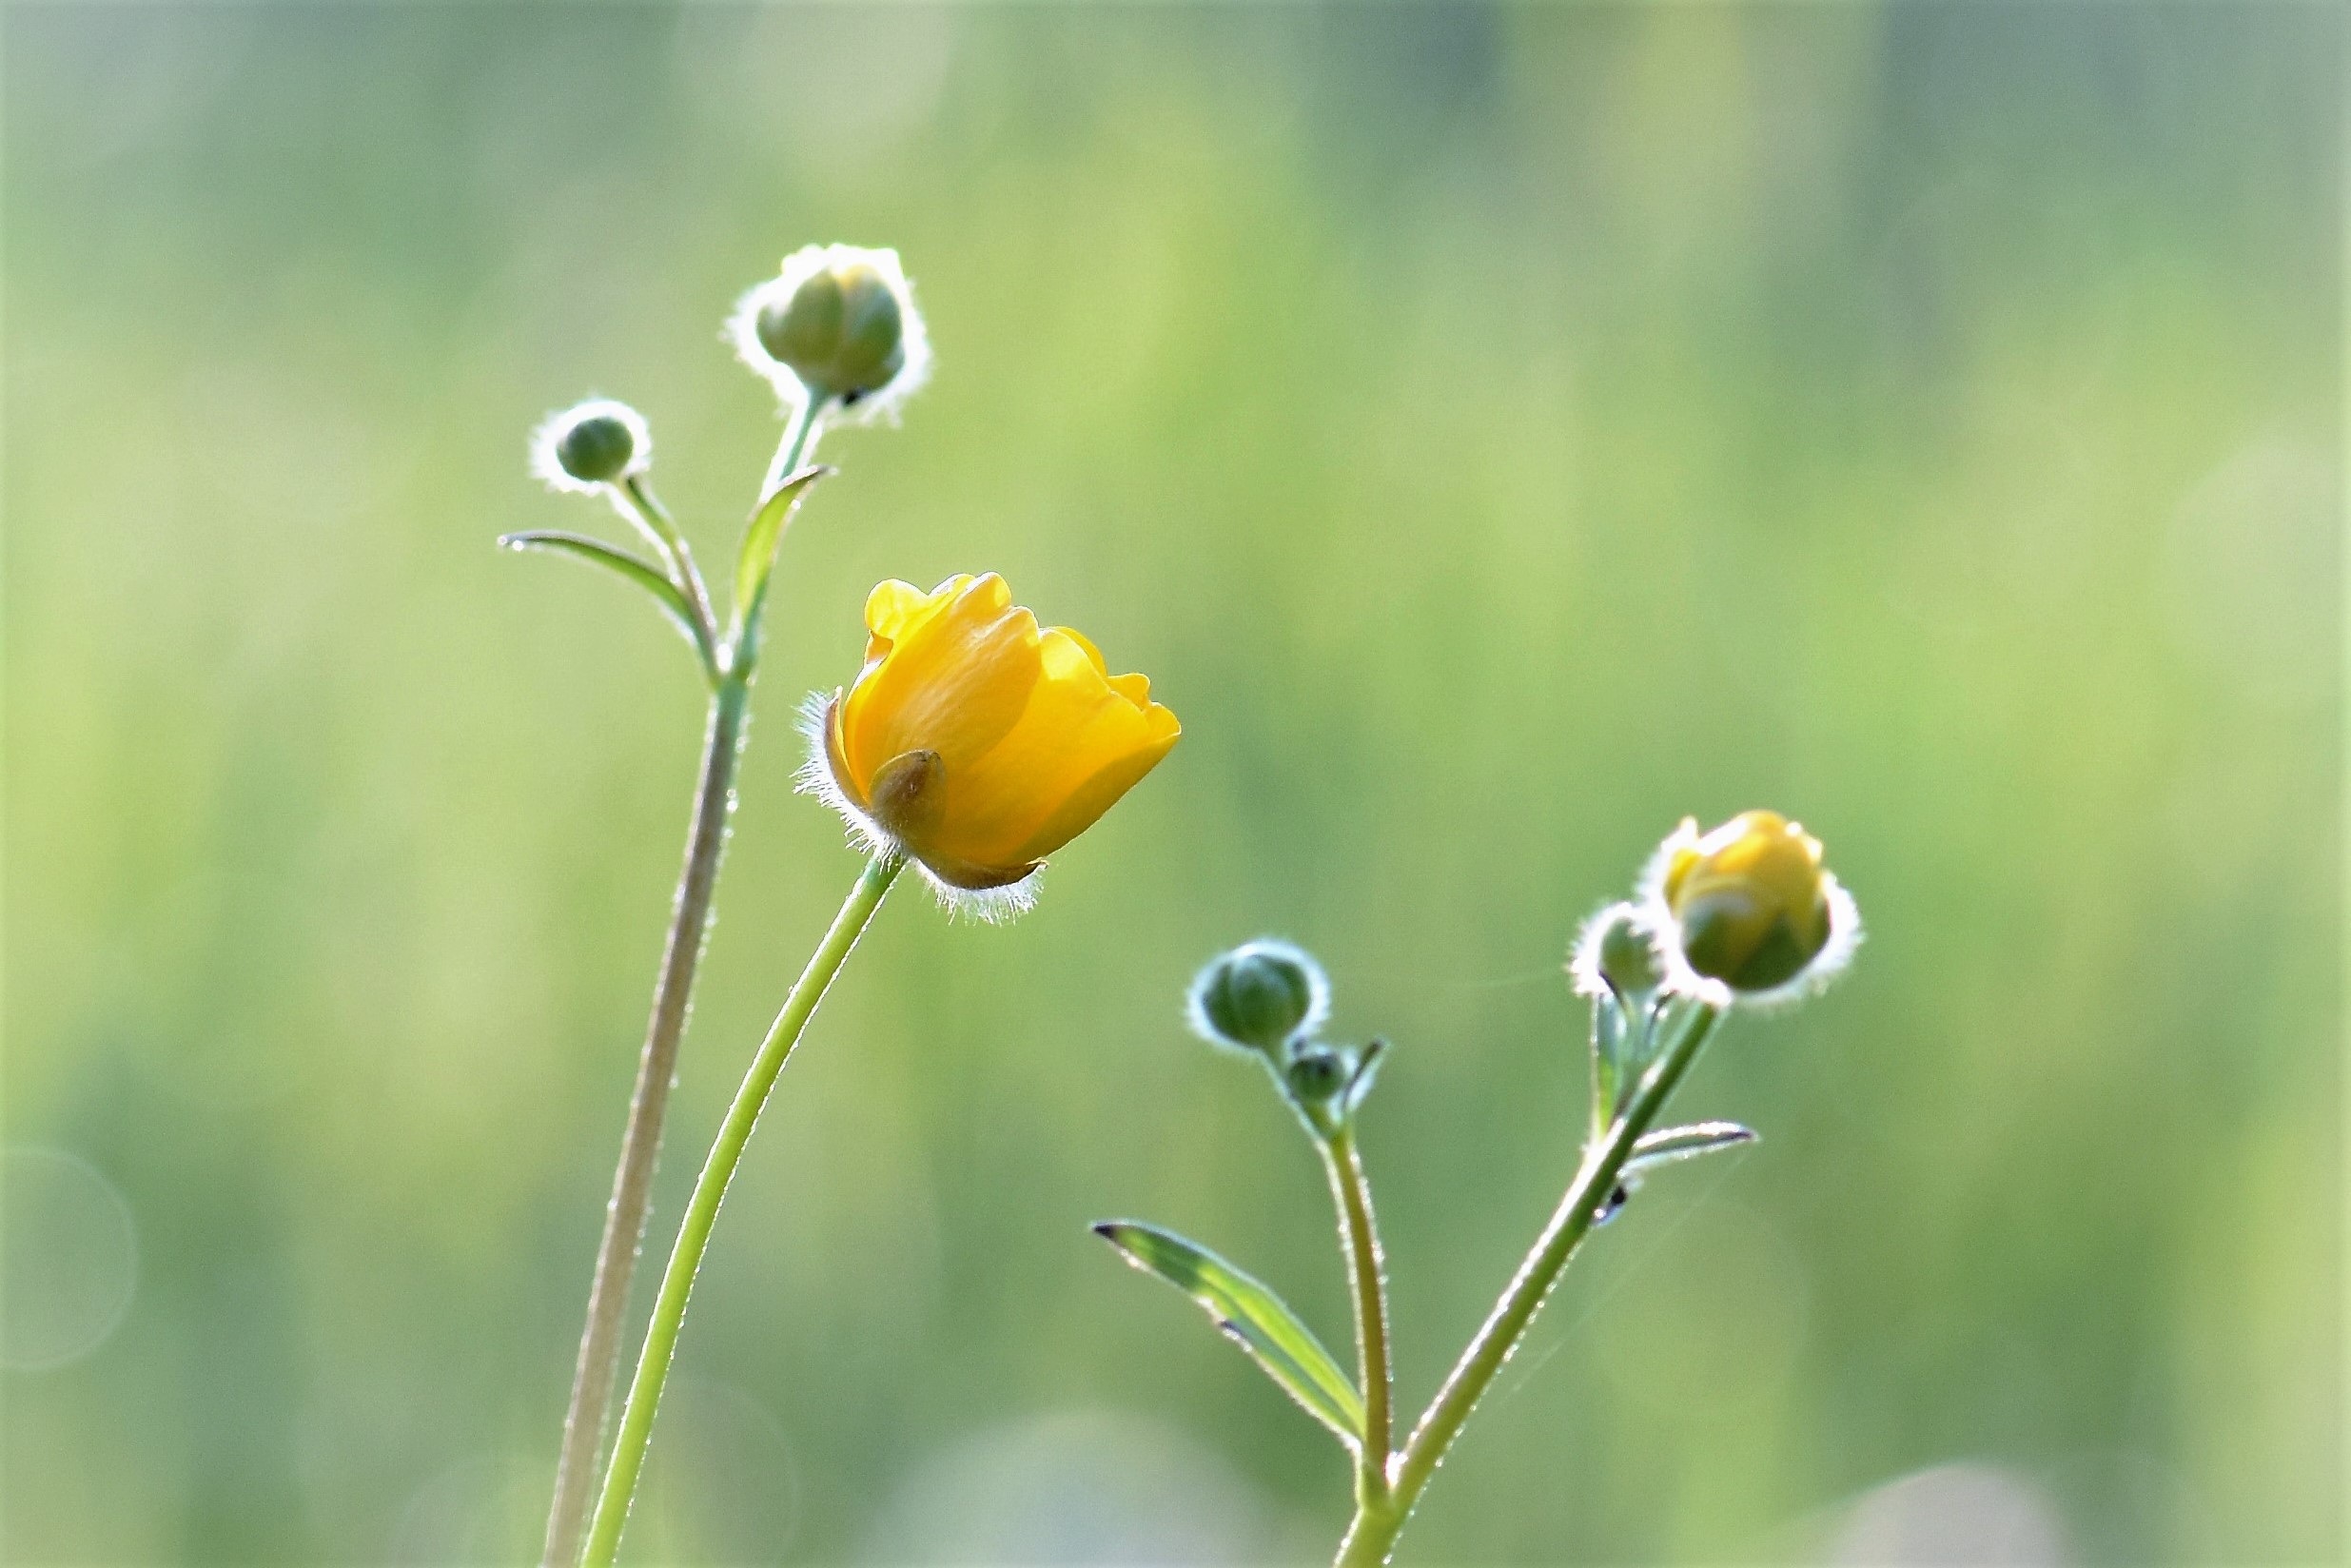
nature, grass, blossom, plant, meadow, prairie, flower, petal, spring, green, botany, yellow, close, flora, wild flower, wildflower, flowers, close up, pointed flower, buttercup, flower meadow, macro photography, wild plants, flowering plant, grass family, plant stem, land plant